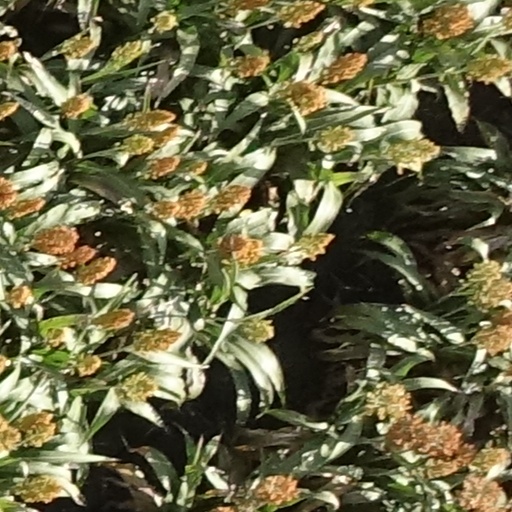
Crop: sorghum